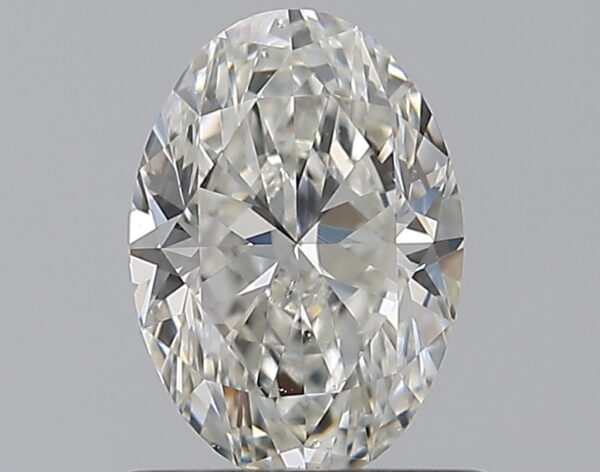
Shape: oval
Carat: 0.7
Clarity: SI1
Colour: G
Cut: VG
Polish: EX
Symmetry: VG
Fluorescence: M
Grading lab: GIA
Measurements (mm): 6.84 x 4.82 x 3.14